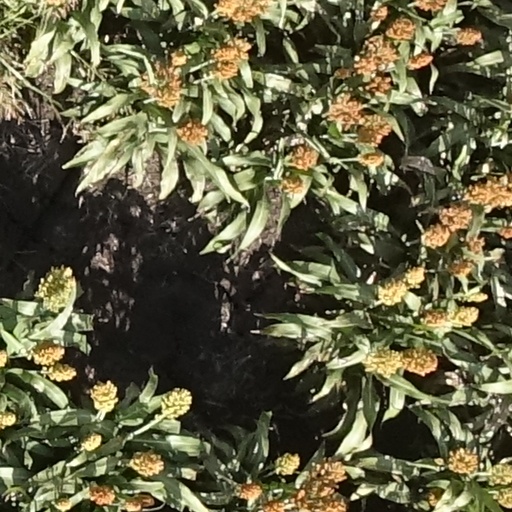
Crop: sorghum